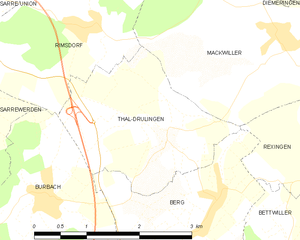
Carte des communes françaises